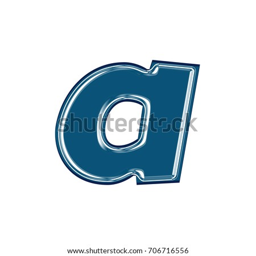
smooth blue plastic lowercase or small letter a in a 3d illustration with a shiny polished surface finish and basic bold font style isolated on a white background with clipping path .